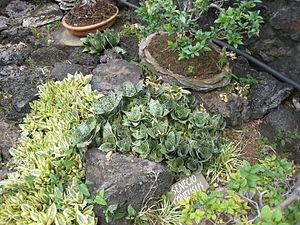
Senecio confusus au Parc Exotica.